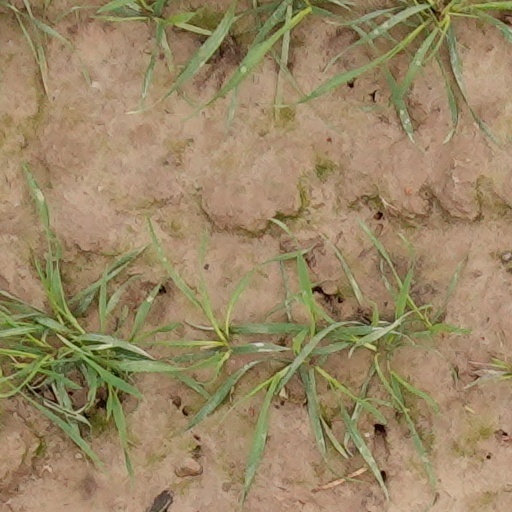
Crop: wheat